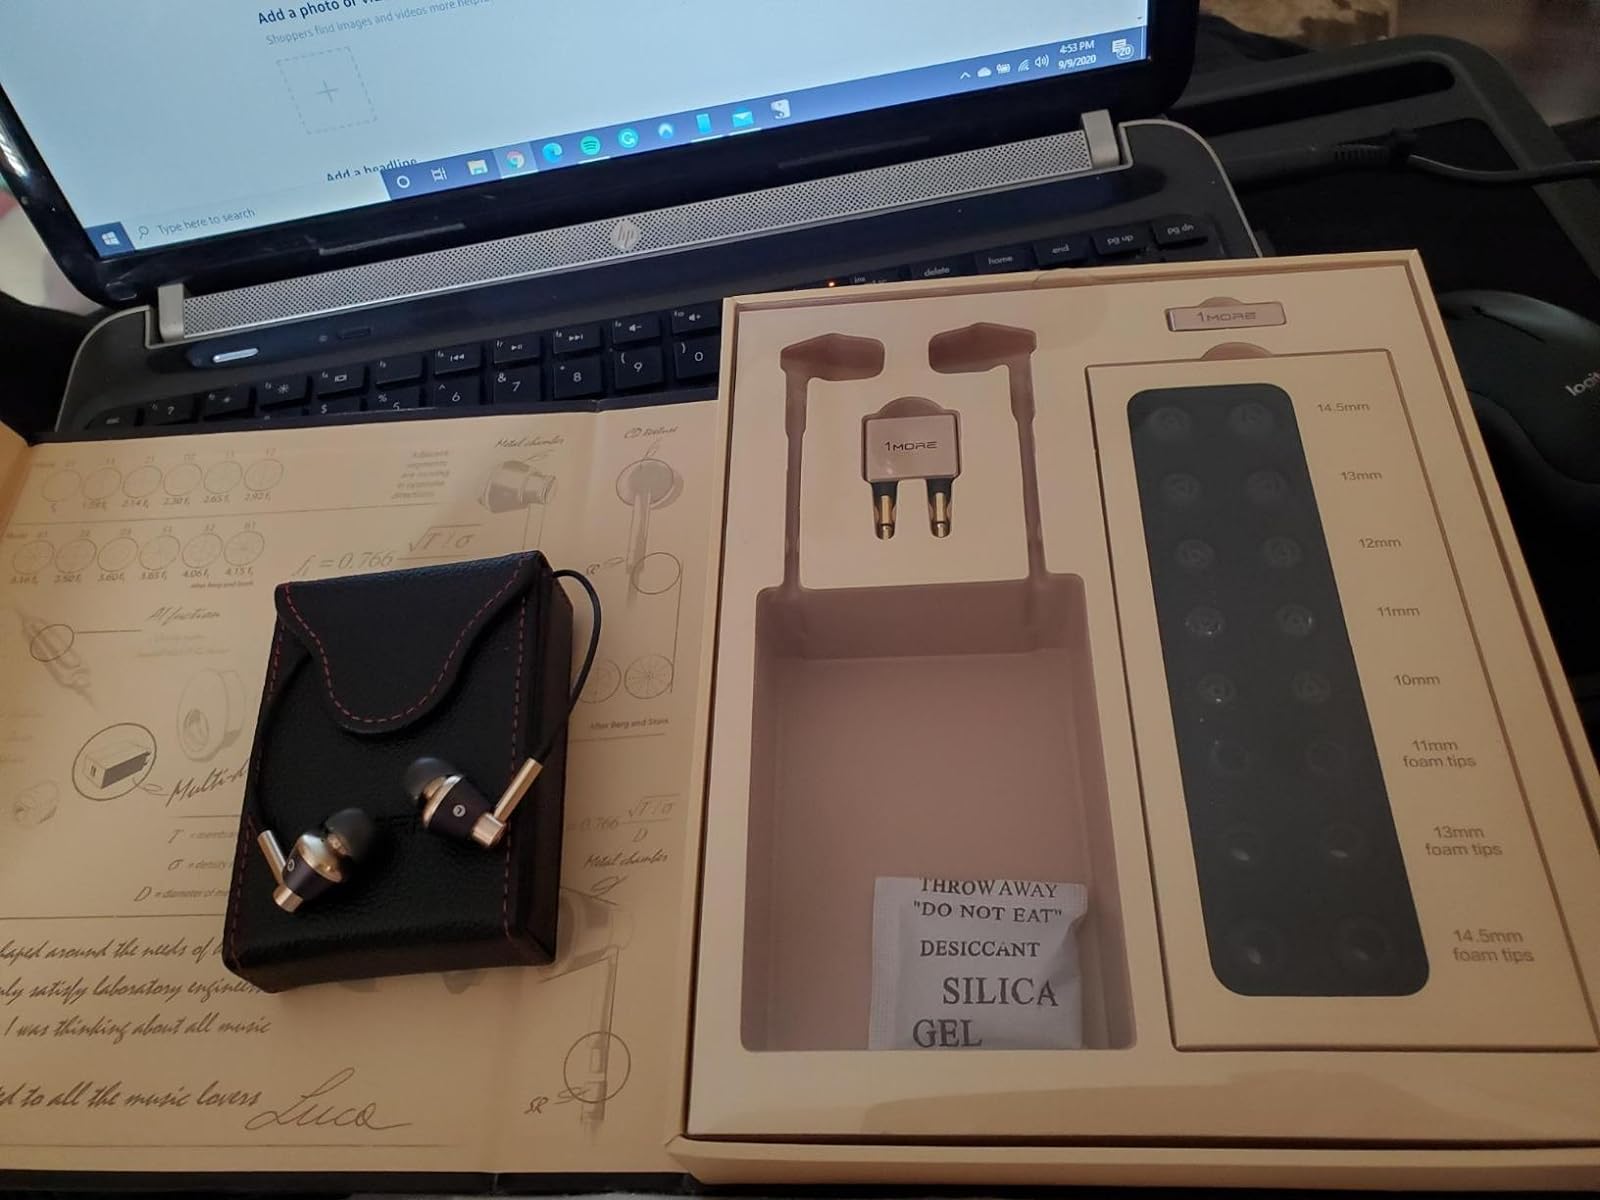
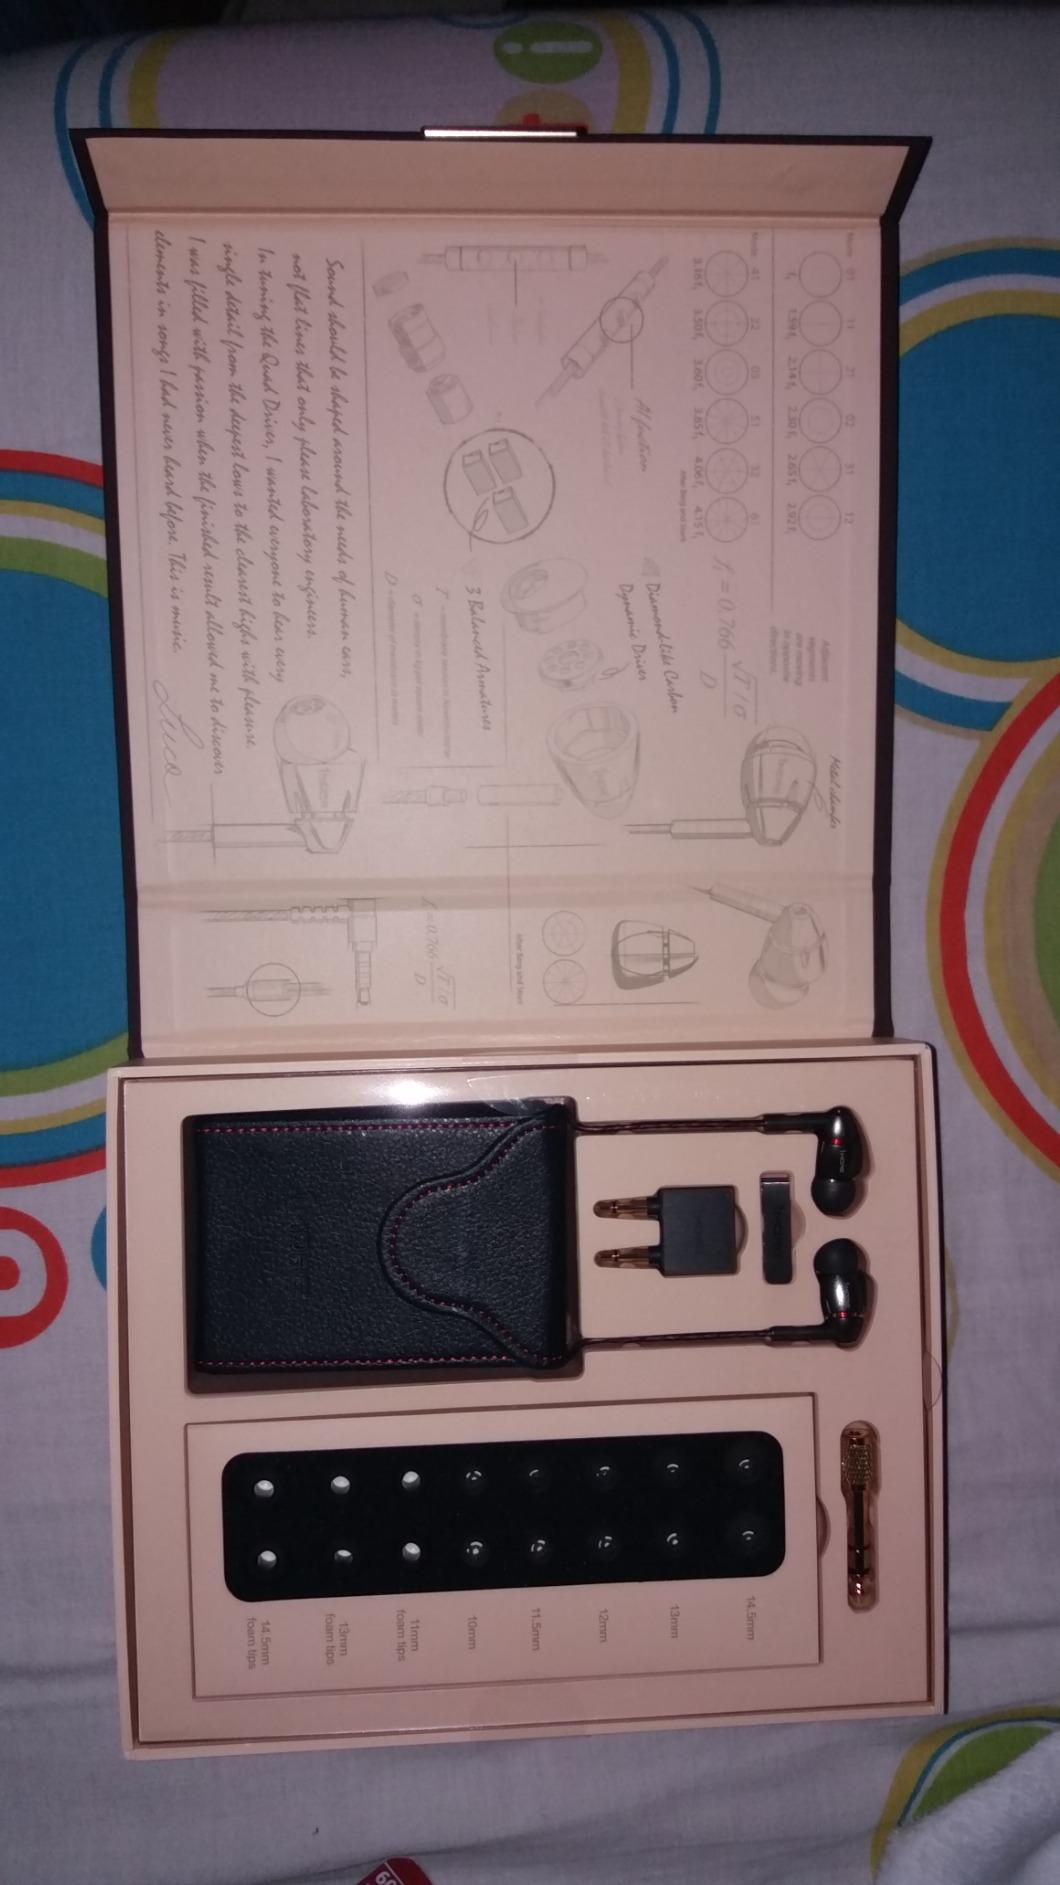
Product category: headphones
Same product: no